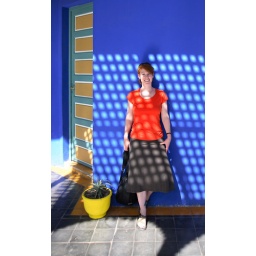
Tracy against a blue wall